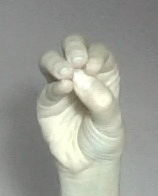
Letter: ha